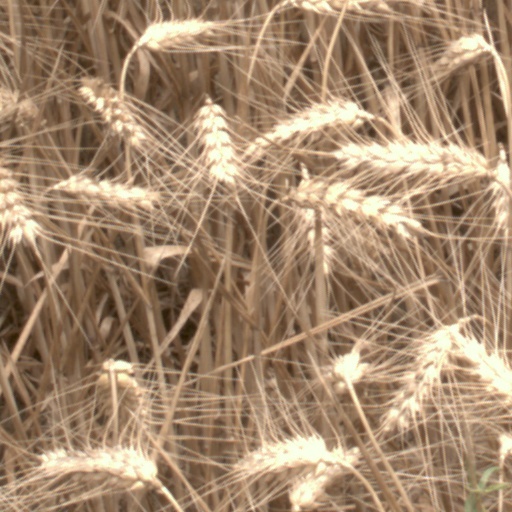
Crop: wheat